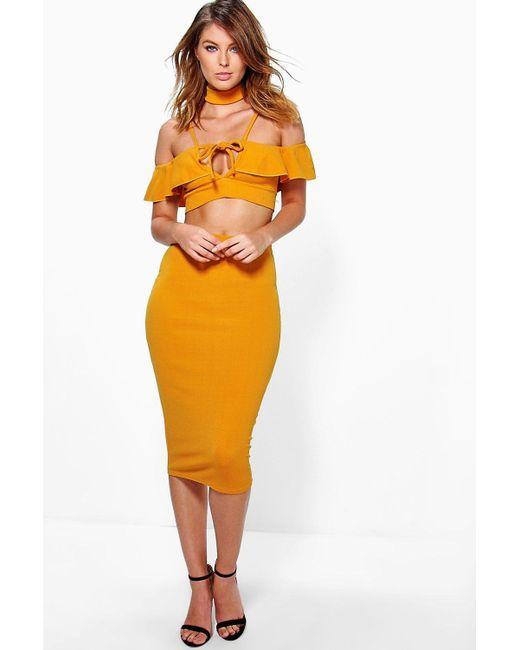
gelbes Kleid Damen Top Design mit Rock